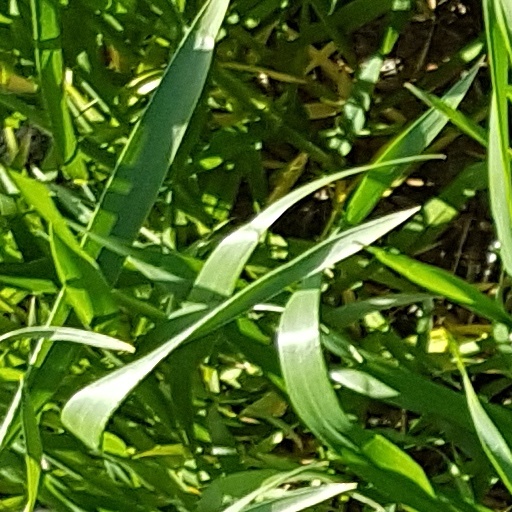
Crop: wheat